Bill Lichtenstein

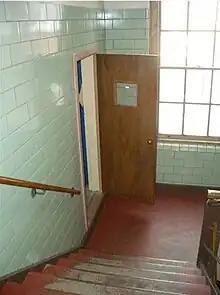
Old Harrington School, Lexington, Massachusetts isolation closet

The September 9, 2012, Sunday New York Times published an op-ed by Bill Lichtenstein entitled "A Terrifying Way to Discipline Children". that exposed the use of physical restraints and seclusion rooms in schools nationwide.Other families came forward with reports of their children also being restrained and placed in isolation rooms in Lexington, Massachusetts and across the US.